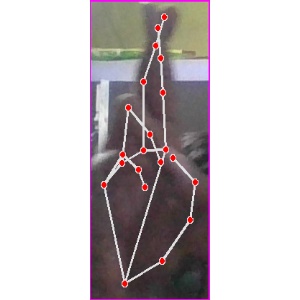
अक्षर: र